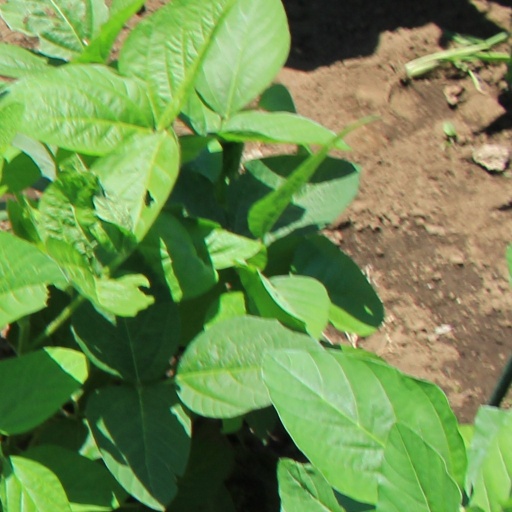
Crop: soybean